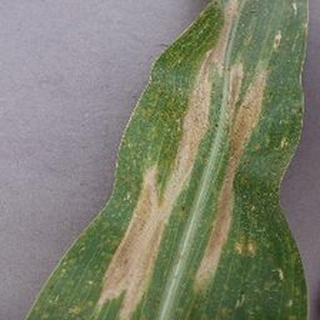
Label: corn_northern_leaf_blight